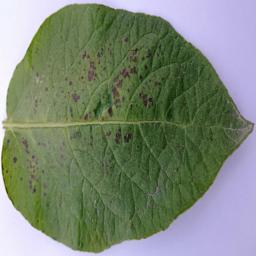
Etiqueta: Tizon_Temprano